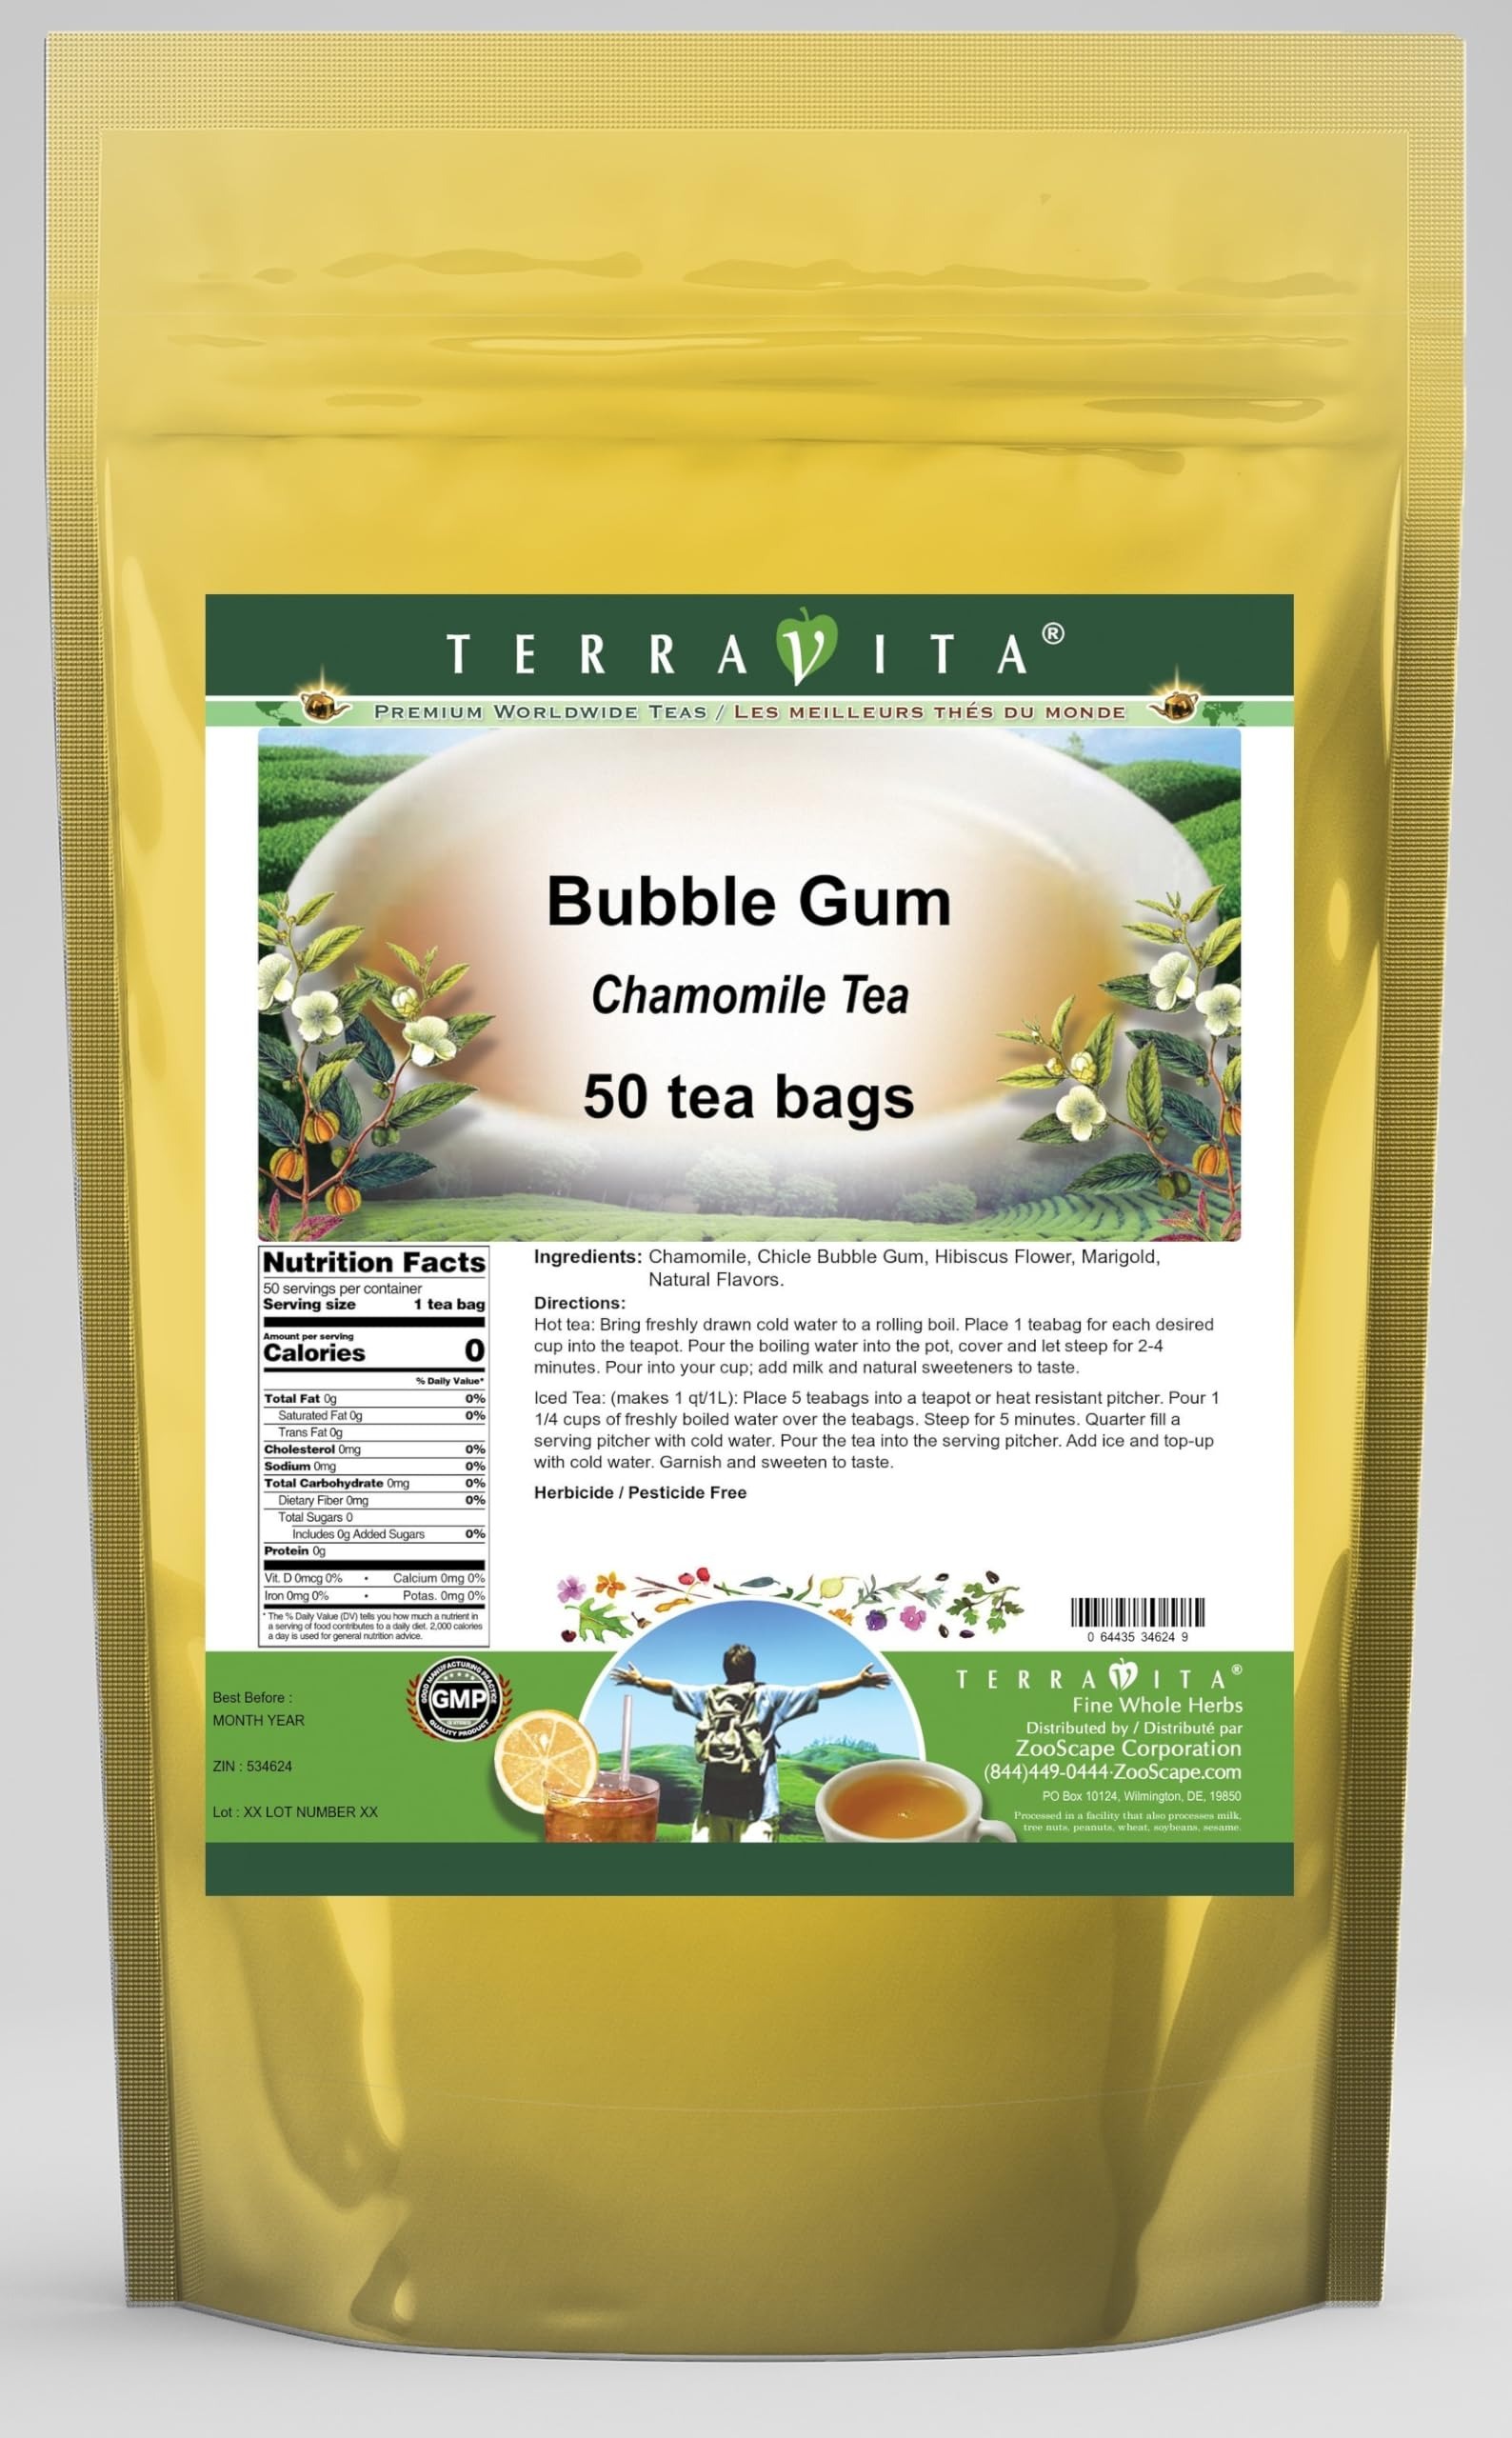
Item Name: Bubble Gum Chamomile Tea (50 tea bags, ZIN: 534624) - 2 Pack
Bullet Point 1: Our Bubble Gum Chamomile Tea is a delicious flavored Chamomile tea with Chicle Bubble Gum, Hibiscus Flower and Marigold that you will enjoy relaxing with anytime! The natural Bubble Gum taste is delicious! - Ingredients: Chamomile tea, Chicle Bubble Gum, Hibiscus Flower, Marigold and Natural Bubble Gum Flavor.
Bullet Point 2: No fillers.
Bullet Point 3: Manufacturer: TerraVita
Bullet Point 4: Size: 50 tea bags
Bullet Point 5: Chamomile Tea Bags - Packed in a convenient upright pouch!
Product Description: Our Bubble Gum Chamomile Tea is a delicious flavored Chamomile tea with Chicle Bubble Gum, Hibiscus Flower and Marigold that you will enjoy relaxing with anytime! The natural Bubble Gum taste is delicious! - Ingredients: Chamomile tea, Chicle Bubble Gum, Hibiscus Flower, Marigold and Natural Bubble Gum Flavor. - Hot tea brewing method: Bring freshly drawn cold water to a rolling boil. Place 1 teabag for each desired cup into the teapot. Pour the boiling water into the pot, cover and let steep for 2-4 minutes. Pour into your cup; add milk and natural sweeteners to taste. - Iced tea brewing method: (to make 1 liter/quart): Place 5 teabags into a teapot or heat resistant pitcher. Pour 1 1/4 cups of freshly boiled water over the teabags. Steep for 5 minutes. Quarter fill a serving pitcher with cold water. Pour the tea into the serving pitcher. Add ice and top-up with cold water. Garnish and sweeten to taste. - TerraVita is an exclusive line of premium-quality, natural source products that use only the finest, purest and most potent ingredients found around the world. TerraVita is hallmarked by the highest possible standards of purity, potency, stability and freshness. All of our products are prepared with the highest elements of quality control, from raw materials through the entire manufacturing process, up to and including the moment that the bottles or bags are sealed for freshness and shipped out to you. Our highest possible standards are certified by independent laboratories and backed by our personal guarantee. - TerraVita exists to meet and ensure your family's health and wellness without the harmful effects of chemicals and health products. We strive to make all of our products affordable and reliable and are constantly searching the market to maintain our affordabi
Value: 100.0
Unit: Count

Price: 59.48